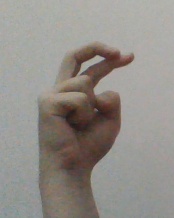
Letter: zay